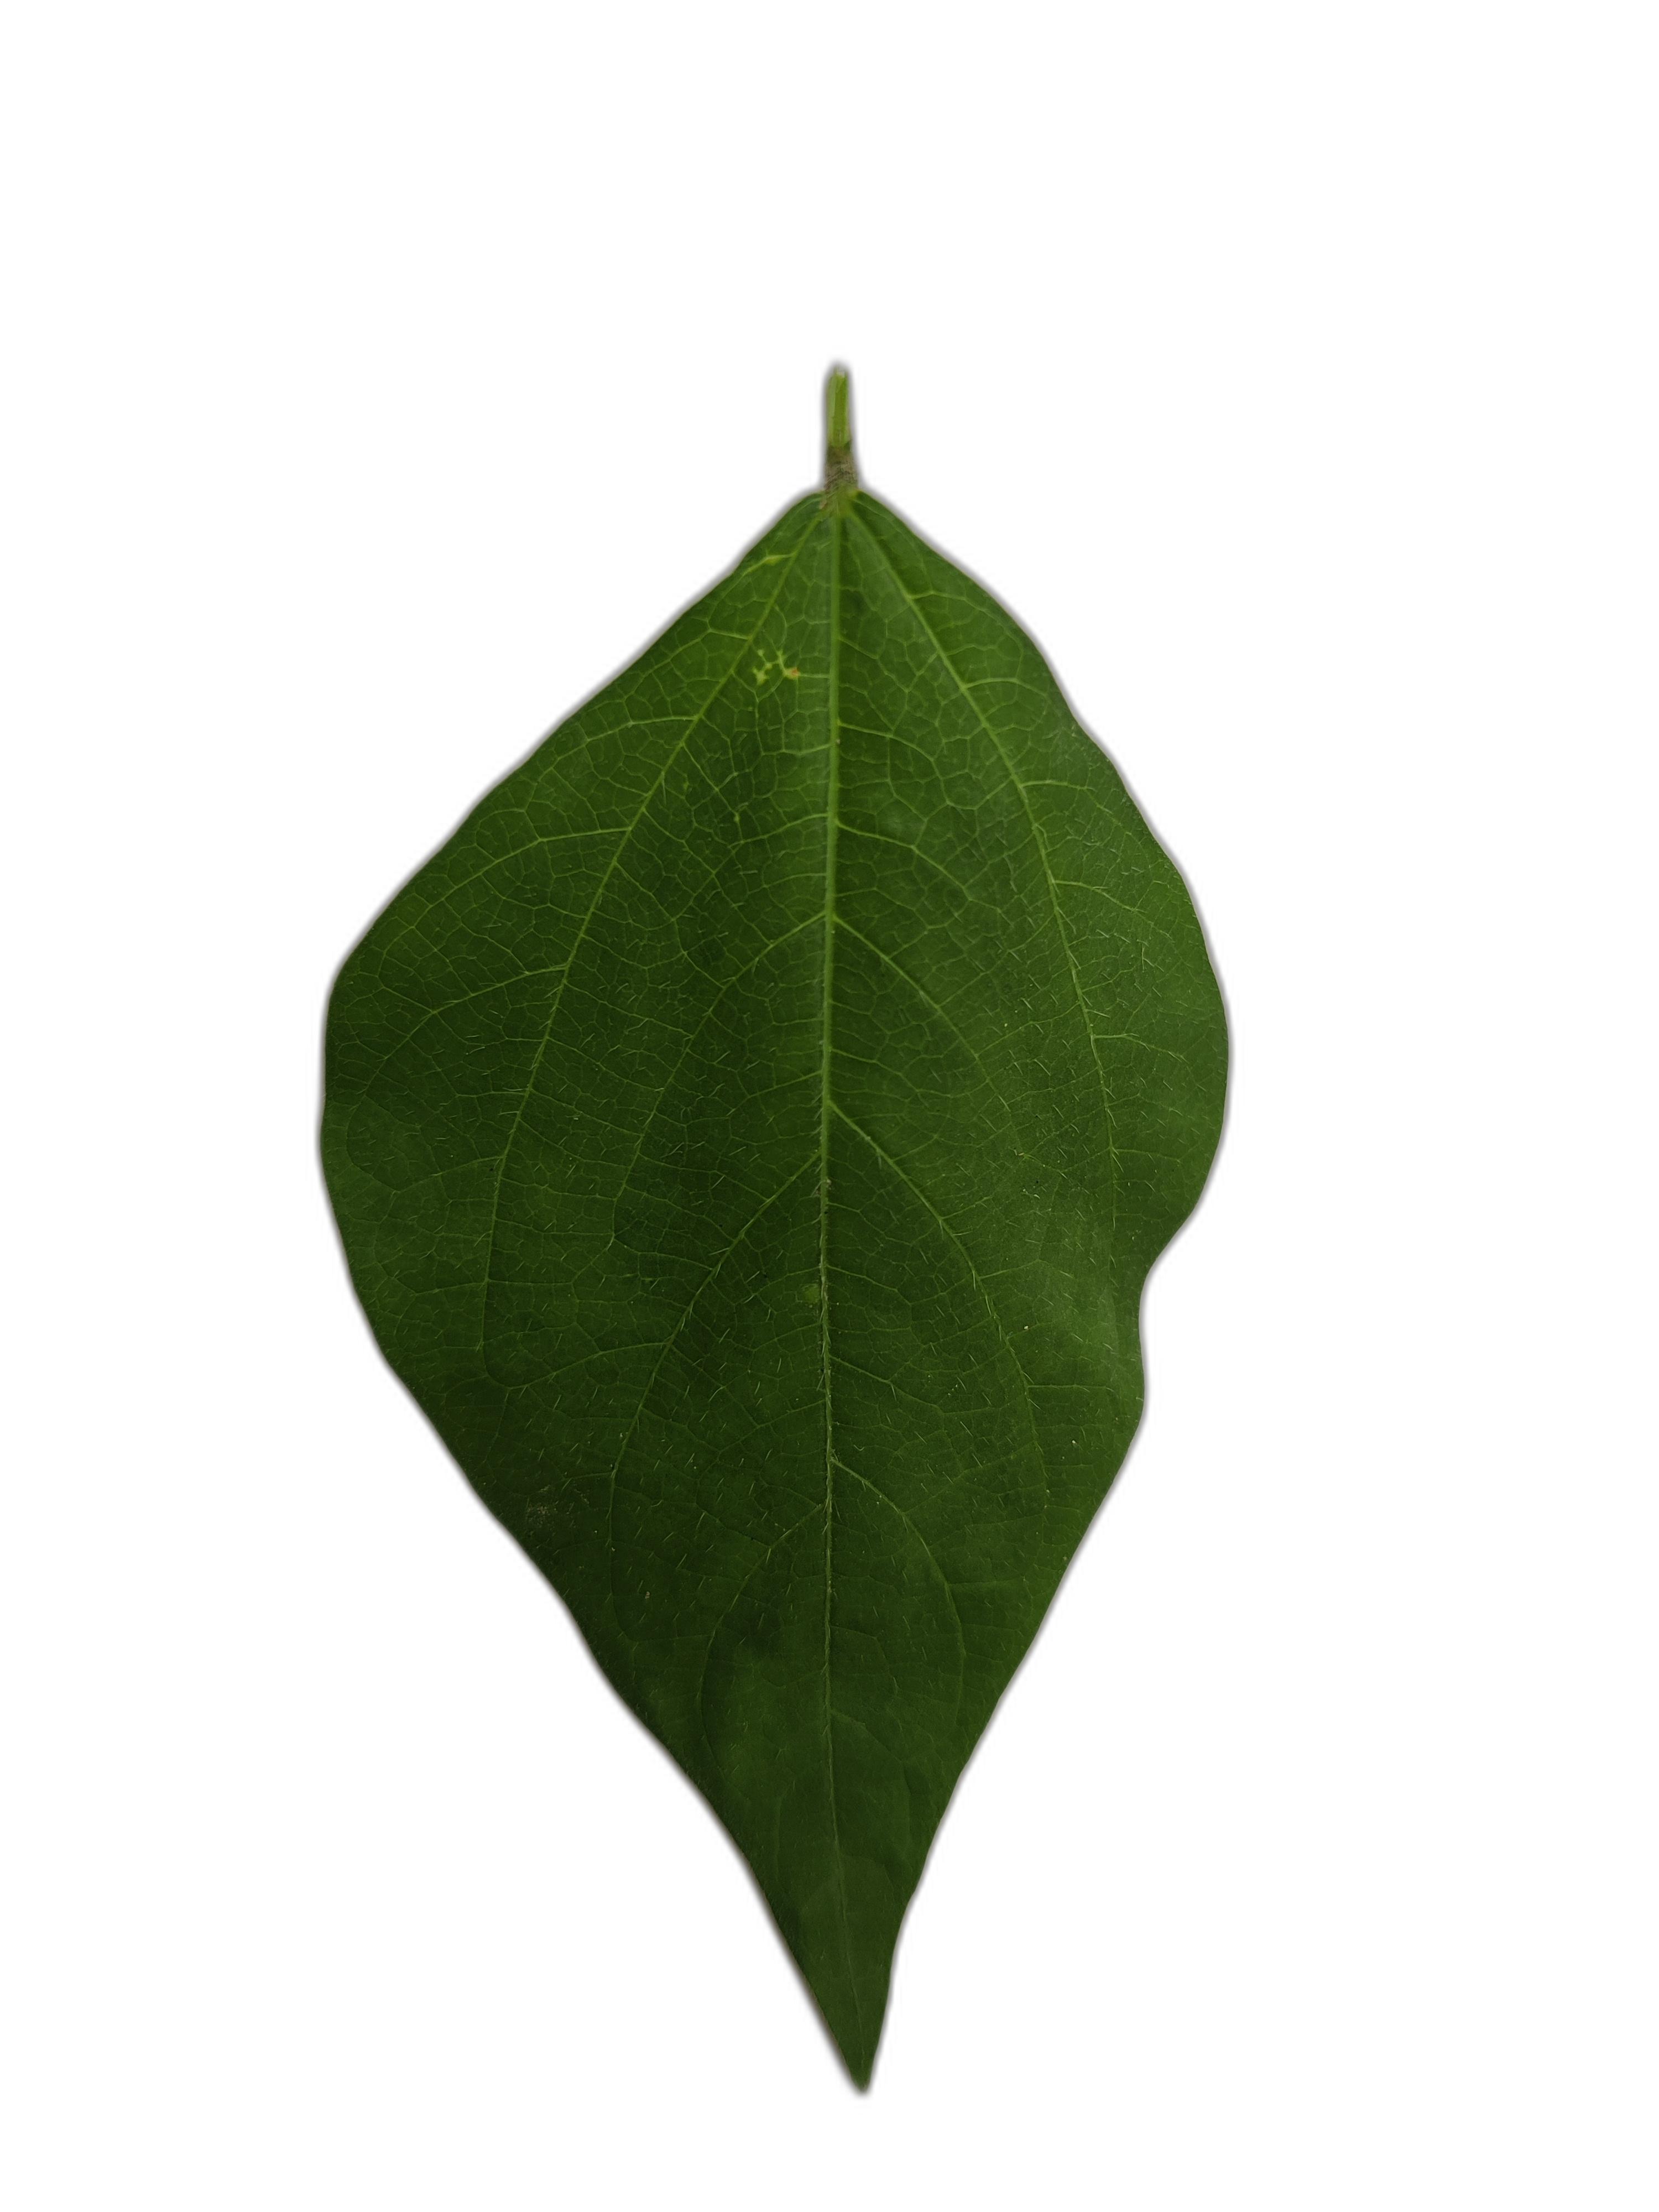
Label: Healthy